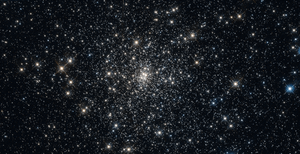
NGC 6256 est un amas globulaire, c'est-à-dire un groupe d'étoiles très dense qui se retrouve à l'intérieur d'une galaxie, situé dans la constellation du Scorpion. Il a été découvert par l'astronome britannique John Herschel le 24 juin 1834, qui catalogua alors l'objet céleste sous le nom de H3658. NGC 6256 est situé à 8,4 kpc du Système solaire.